North Korea–Russia relations

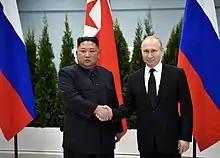
North Korean Supreme Leader Kim Jong-Un Meets Russian President Vladimir Putin in Vladivostok (April 25, 2019).

In December 2010 the North Korean Minister of Foreign Affairs visited Moscow to meet his Russian counterpart, Lavrov, in what was seen as North Korea trying to control criticism about its attack on South Korea's Yeonpyeong island. Lavrov told the North Korean official that Pyongyang's November 23 artillery strike on Yeonpyeong island "resulted in loss of life" and "deserves condemnation".